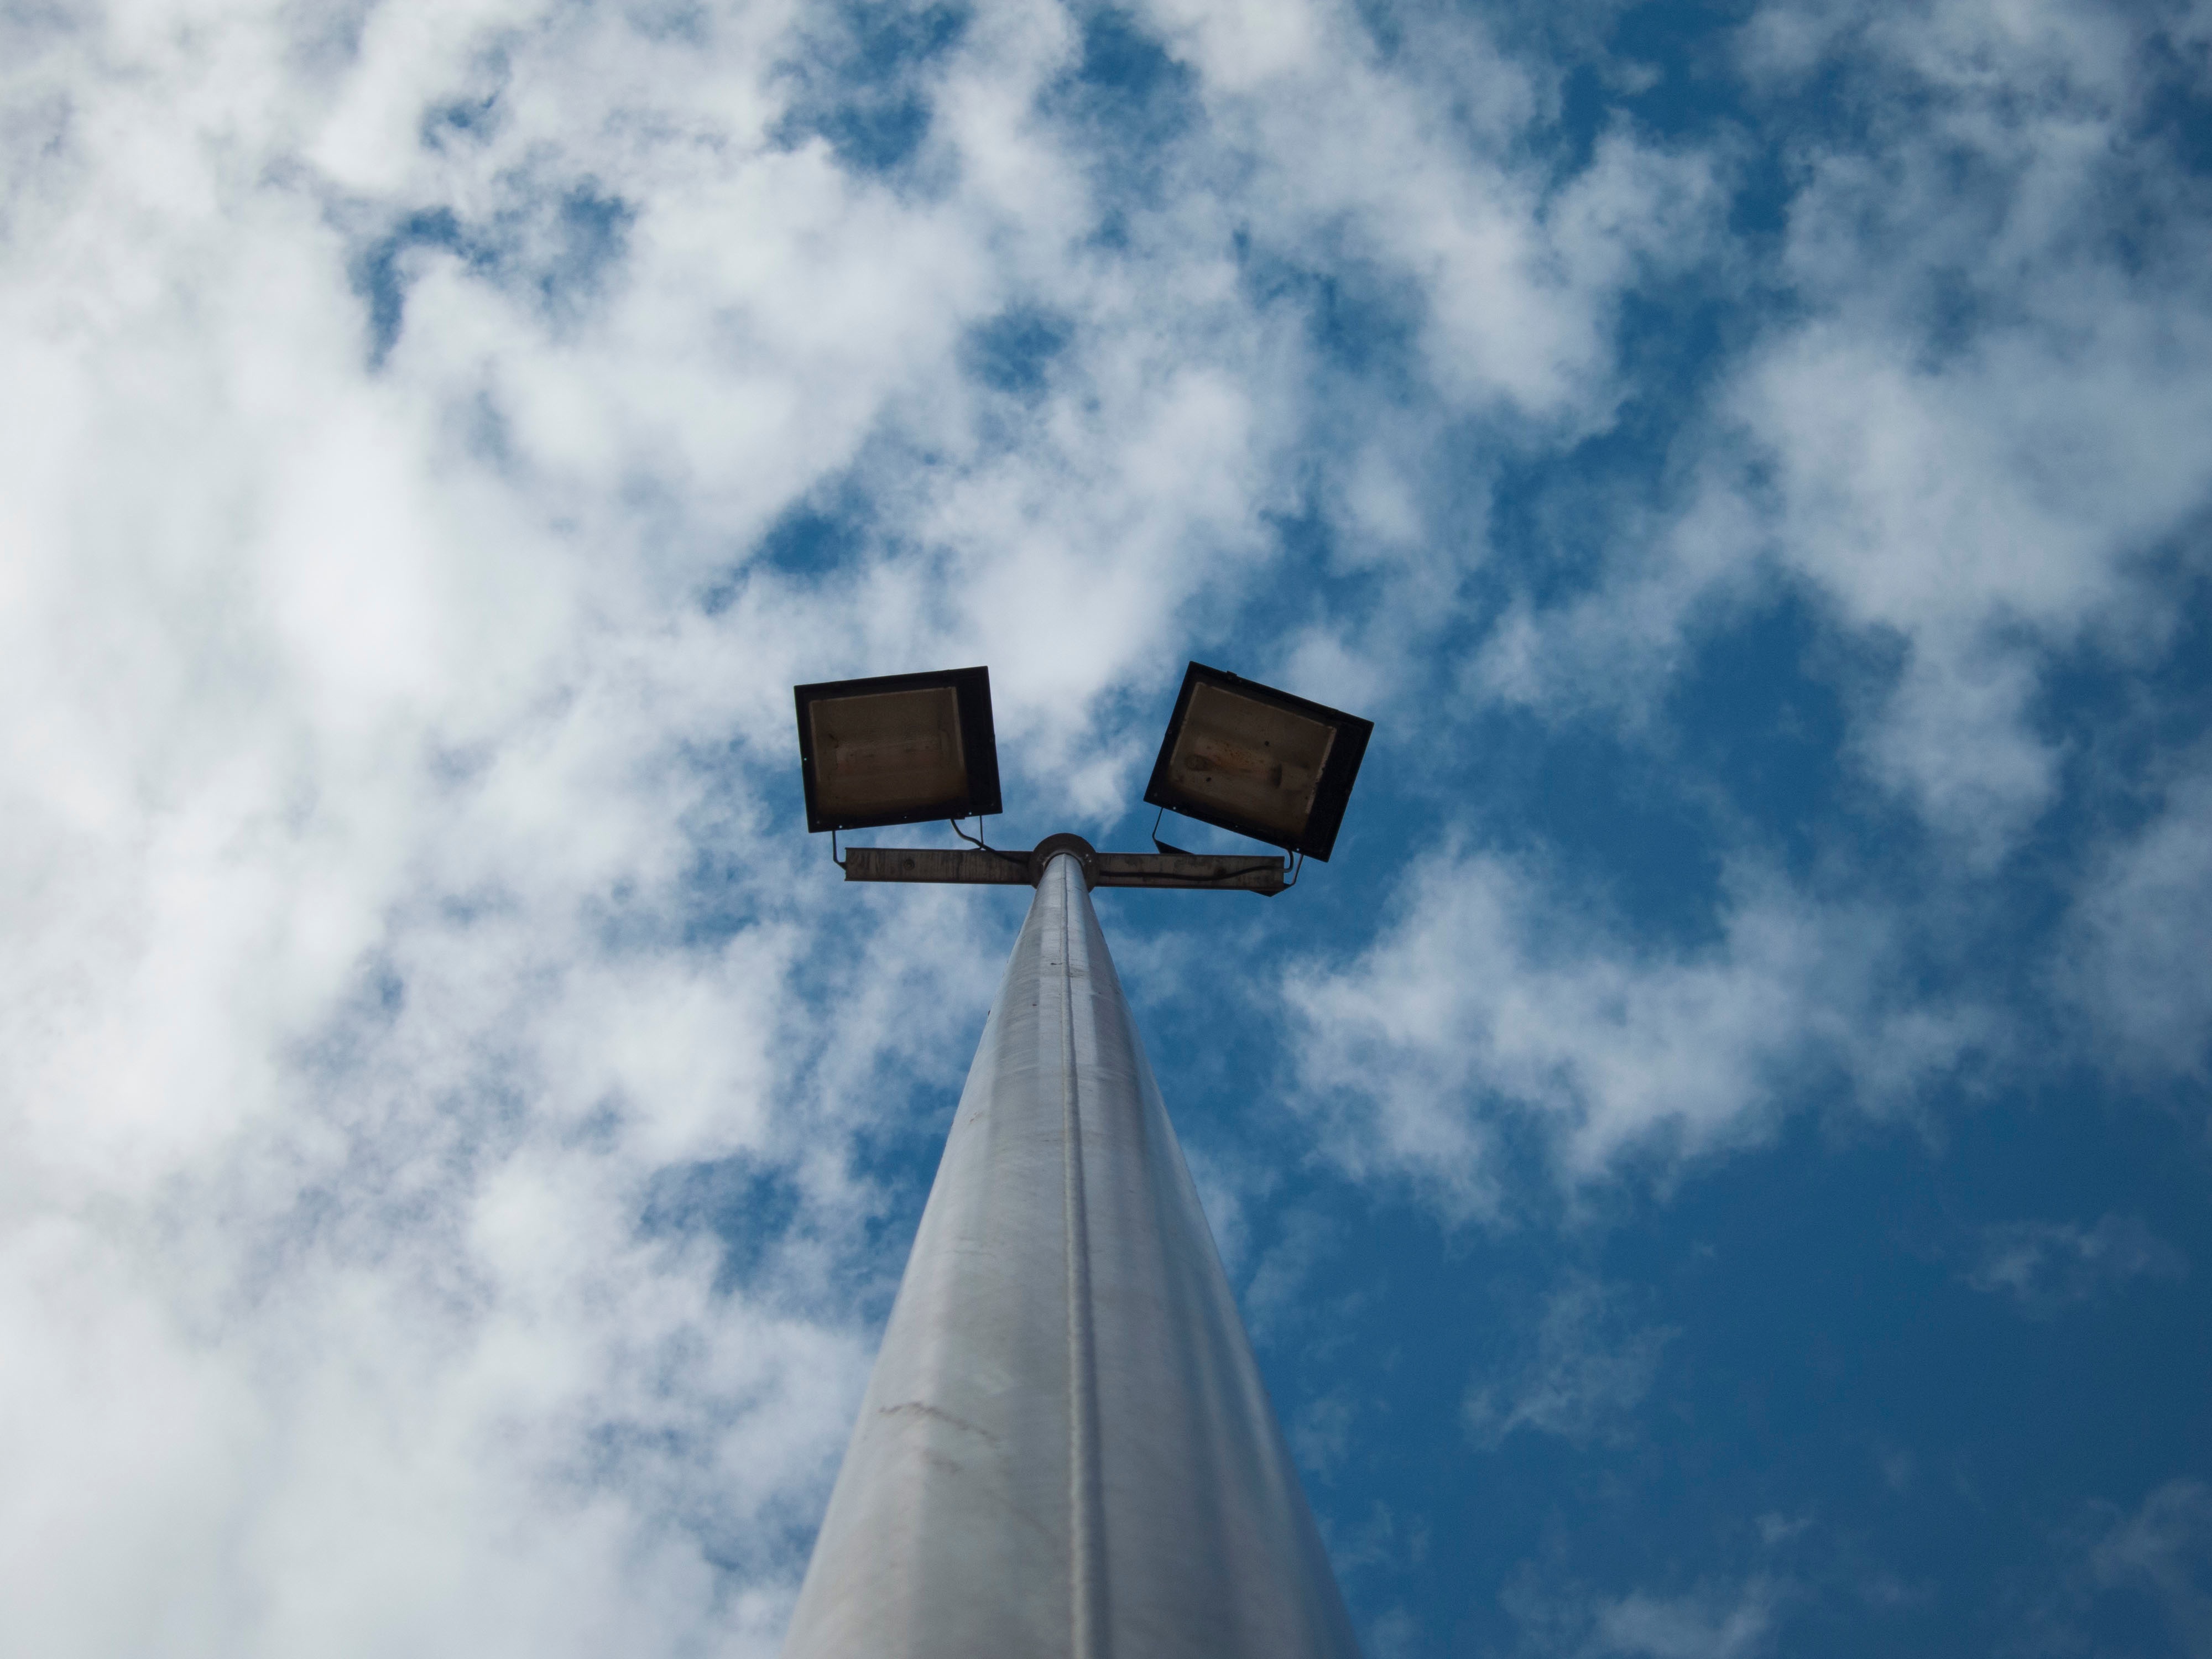
cloud, sky, sunlight, wind, blue, street light, cross, lighting, atmosphere of earth